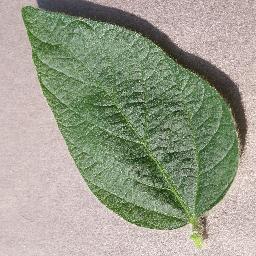
Label: Soybean___healthy